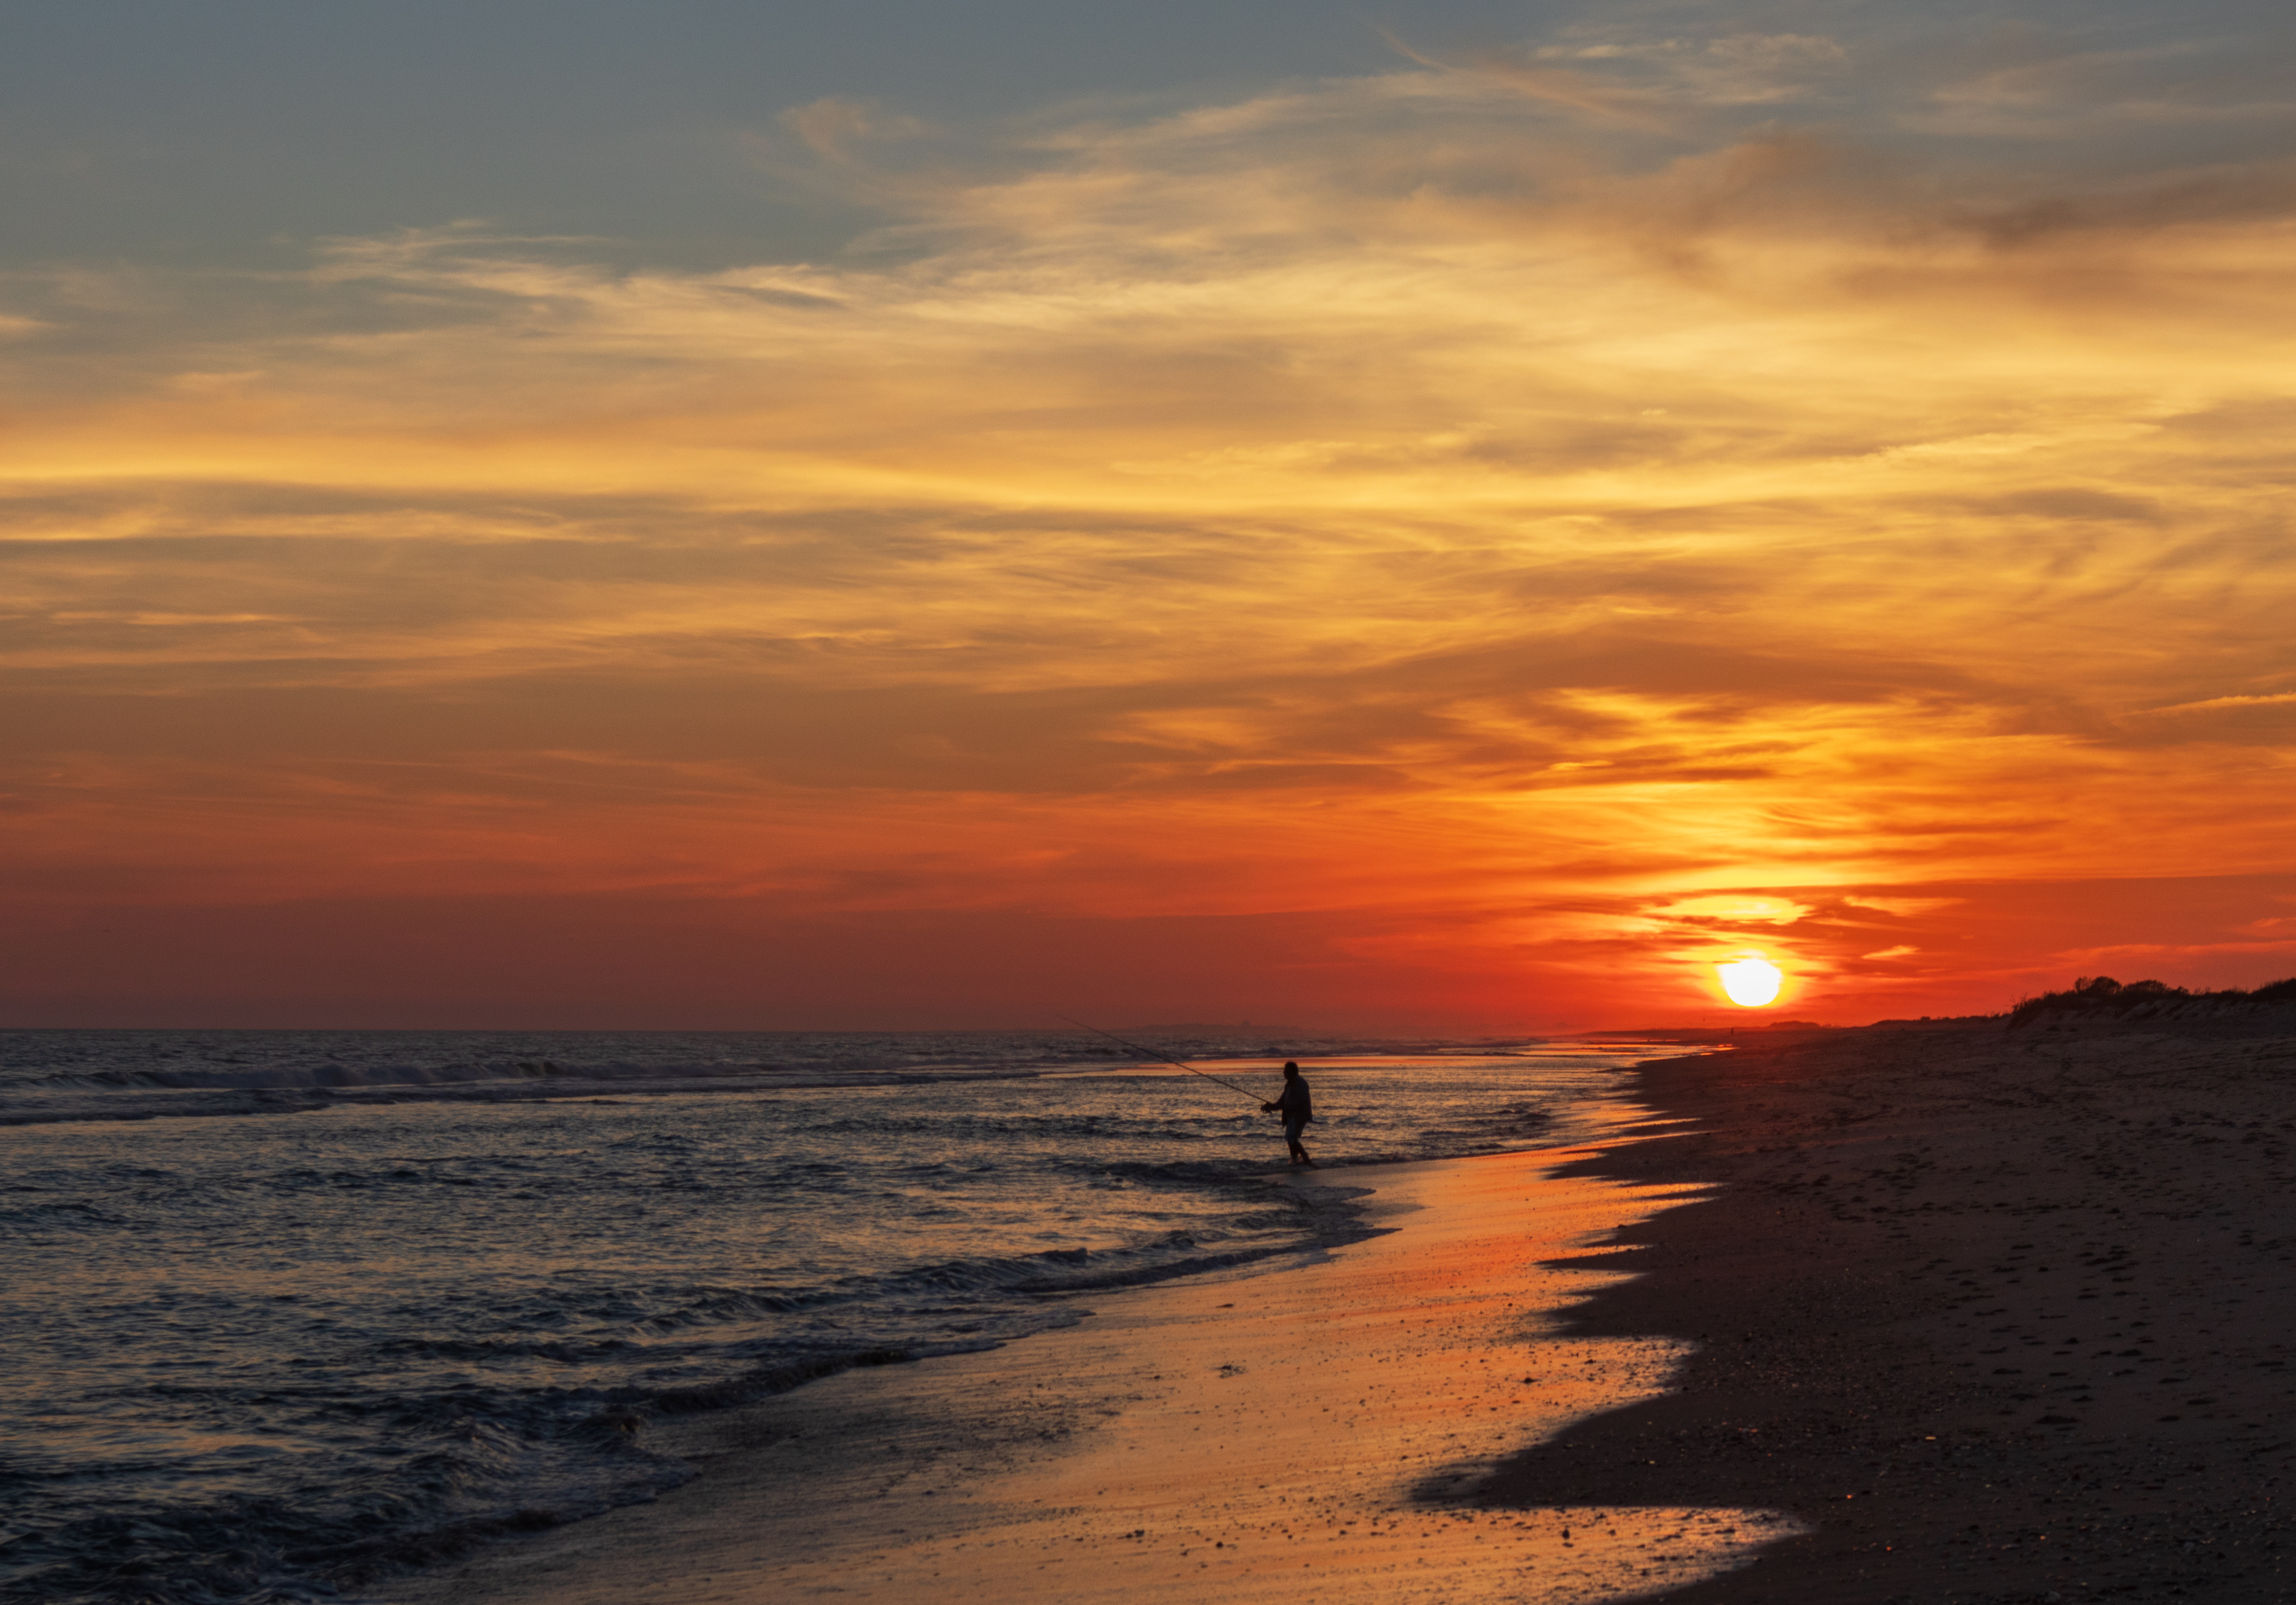
sunset, water, cloud, sky, atmosphere, afterglow, orange, tree, amber, coastal and oceanic landforms, red sky at morning, beach, dusk, astronomical object, sunrise, landscape, sun, wind wave, lake, natural landscape, horizon, cumulus, shore, reflection, heat, tropics, dawn, wave, headland, coast, sand, evening, ocean, sound, tide, vacation, caribbean, rock, sea